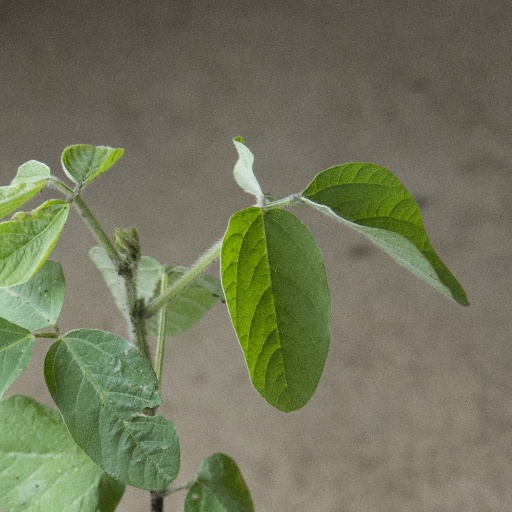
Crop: soybean